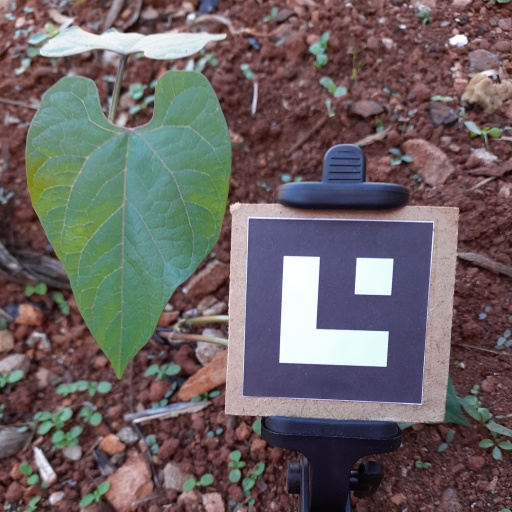
Observations: wavy surface, no eating holes, under shade